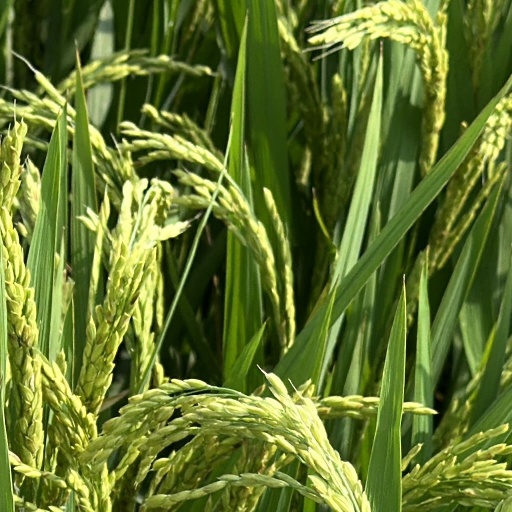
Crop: rice